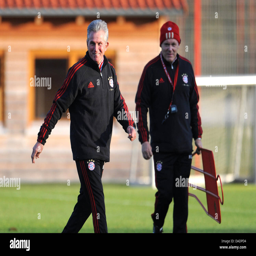
football player and his assistant attend a practice session at the club 's